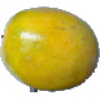
Label: maracuja